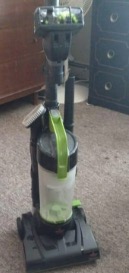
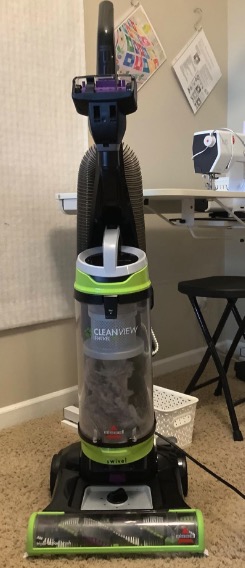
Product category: items_vacuum
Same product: no